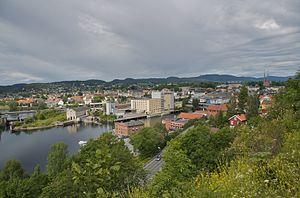
Skien est une commune de Norvège, située dans le comté du Telemark, dont elle est la capitale administrative et la ville principale. Elle borde les communes de Sauherad et Kongsberg au nord, Siljan à l'est, Porsgrunn et Bamble au sud et Drangedal et Nome à l'ouest. Elle fait partie de la région de Grenland.